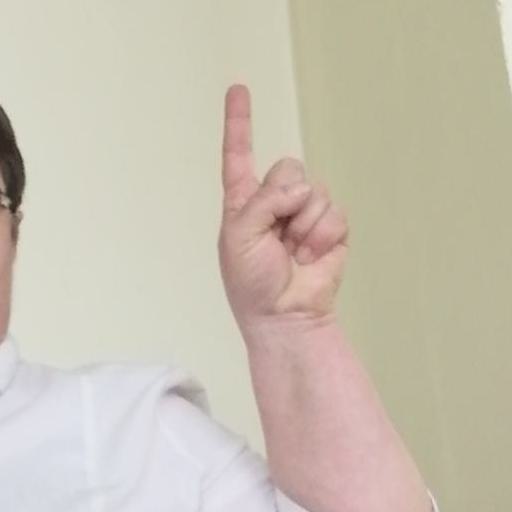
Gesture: one